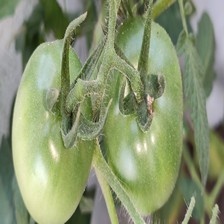
Label: tomato